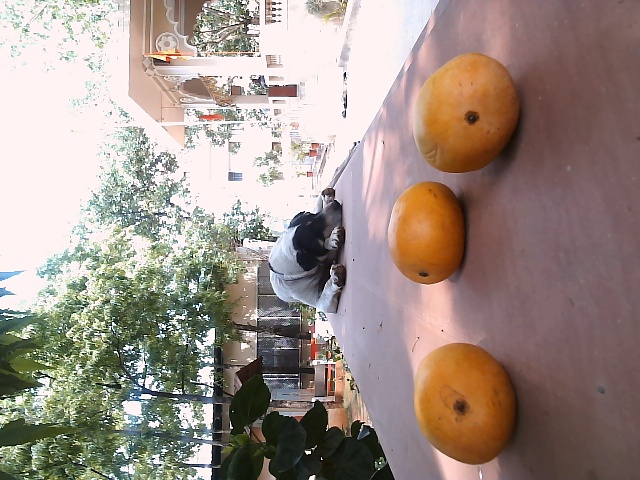
Label: Ripe_Mango